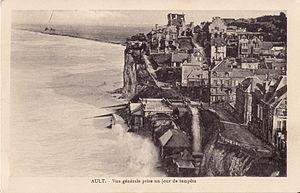
Carte postale ancienne éditée par Lévêque, 26 Grande Rue à Ault-Onival
Ault est une commune française située dans le département de la Somme en région Hauts-de-France.